Nicco Park

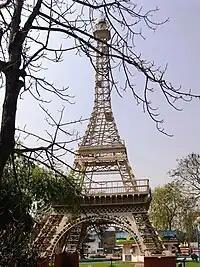
The Eiffel Tower exhibit in Nicco park

There is a large food park selling North Indian, Bengali, South Indian and Chinese fast food, and kiosks run by various restaurants of Kolkata. Sheroo Bazar and Souvenir Shop Wet-O-Wild are places where one can buy accessories such as T-shirts, coffee mugs and keychains.